Vašo Patejdl

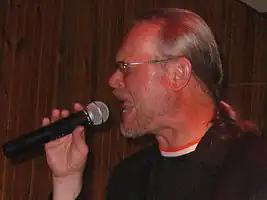
Patejdl performing in 2007

Vašo Patejdl (born Václav Patejdl; 10 October 1954 – 19 August 2023) was a Slovak musician and composer. He was best known for being a co-founder and long-term member of the pop-rock band Elán. He wrote songs for other musicians, including the Richard Müller single "Po schodoch", and he composed music for films, such as "Fontána pre Zuzanu" (1985) and "The Seven Ravens" (2015). Patejdl also released a number of solo albums throughout his career, both in Slovak and English. He died on 19 August 2023, at the age of 68.